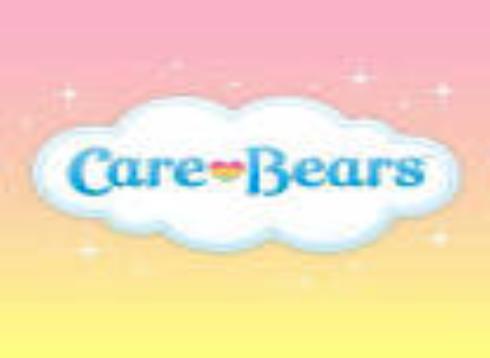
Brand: Care Bears
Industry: Clothes